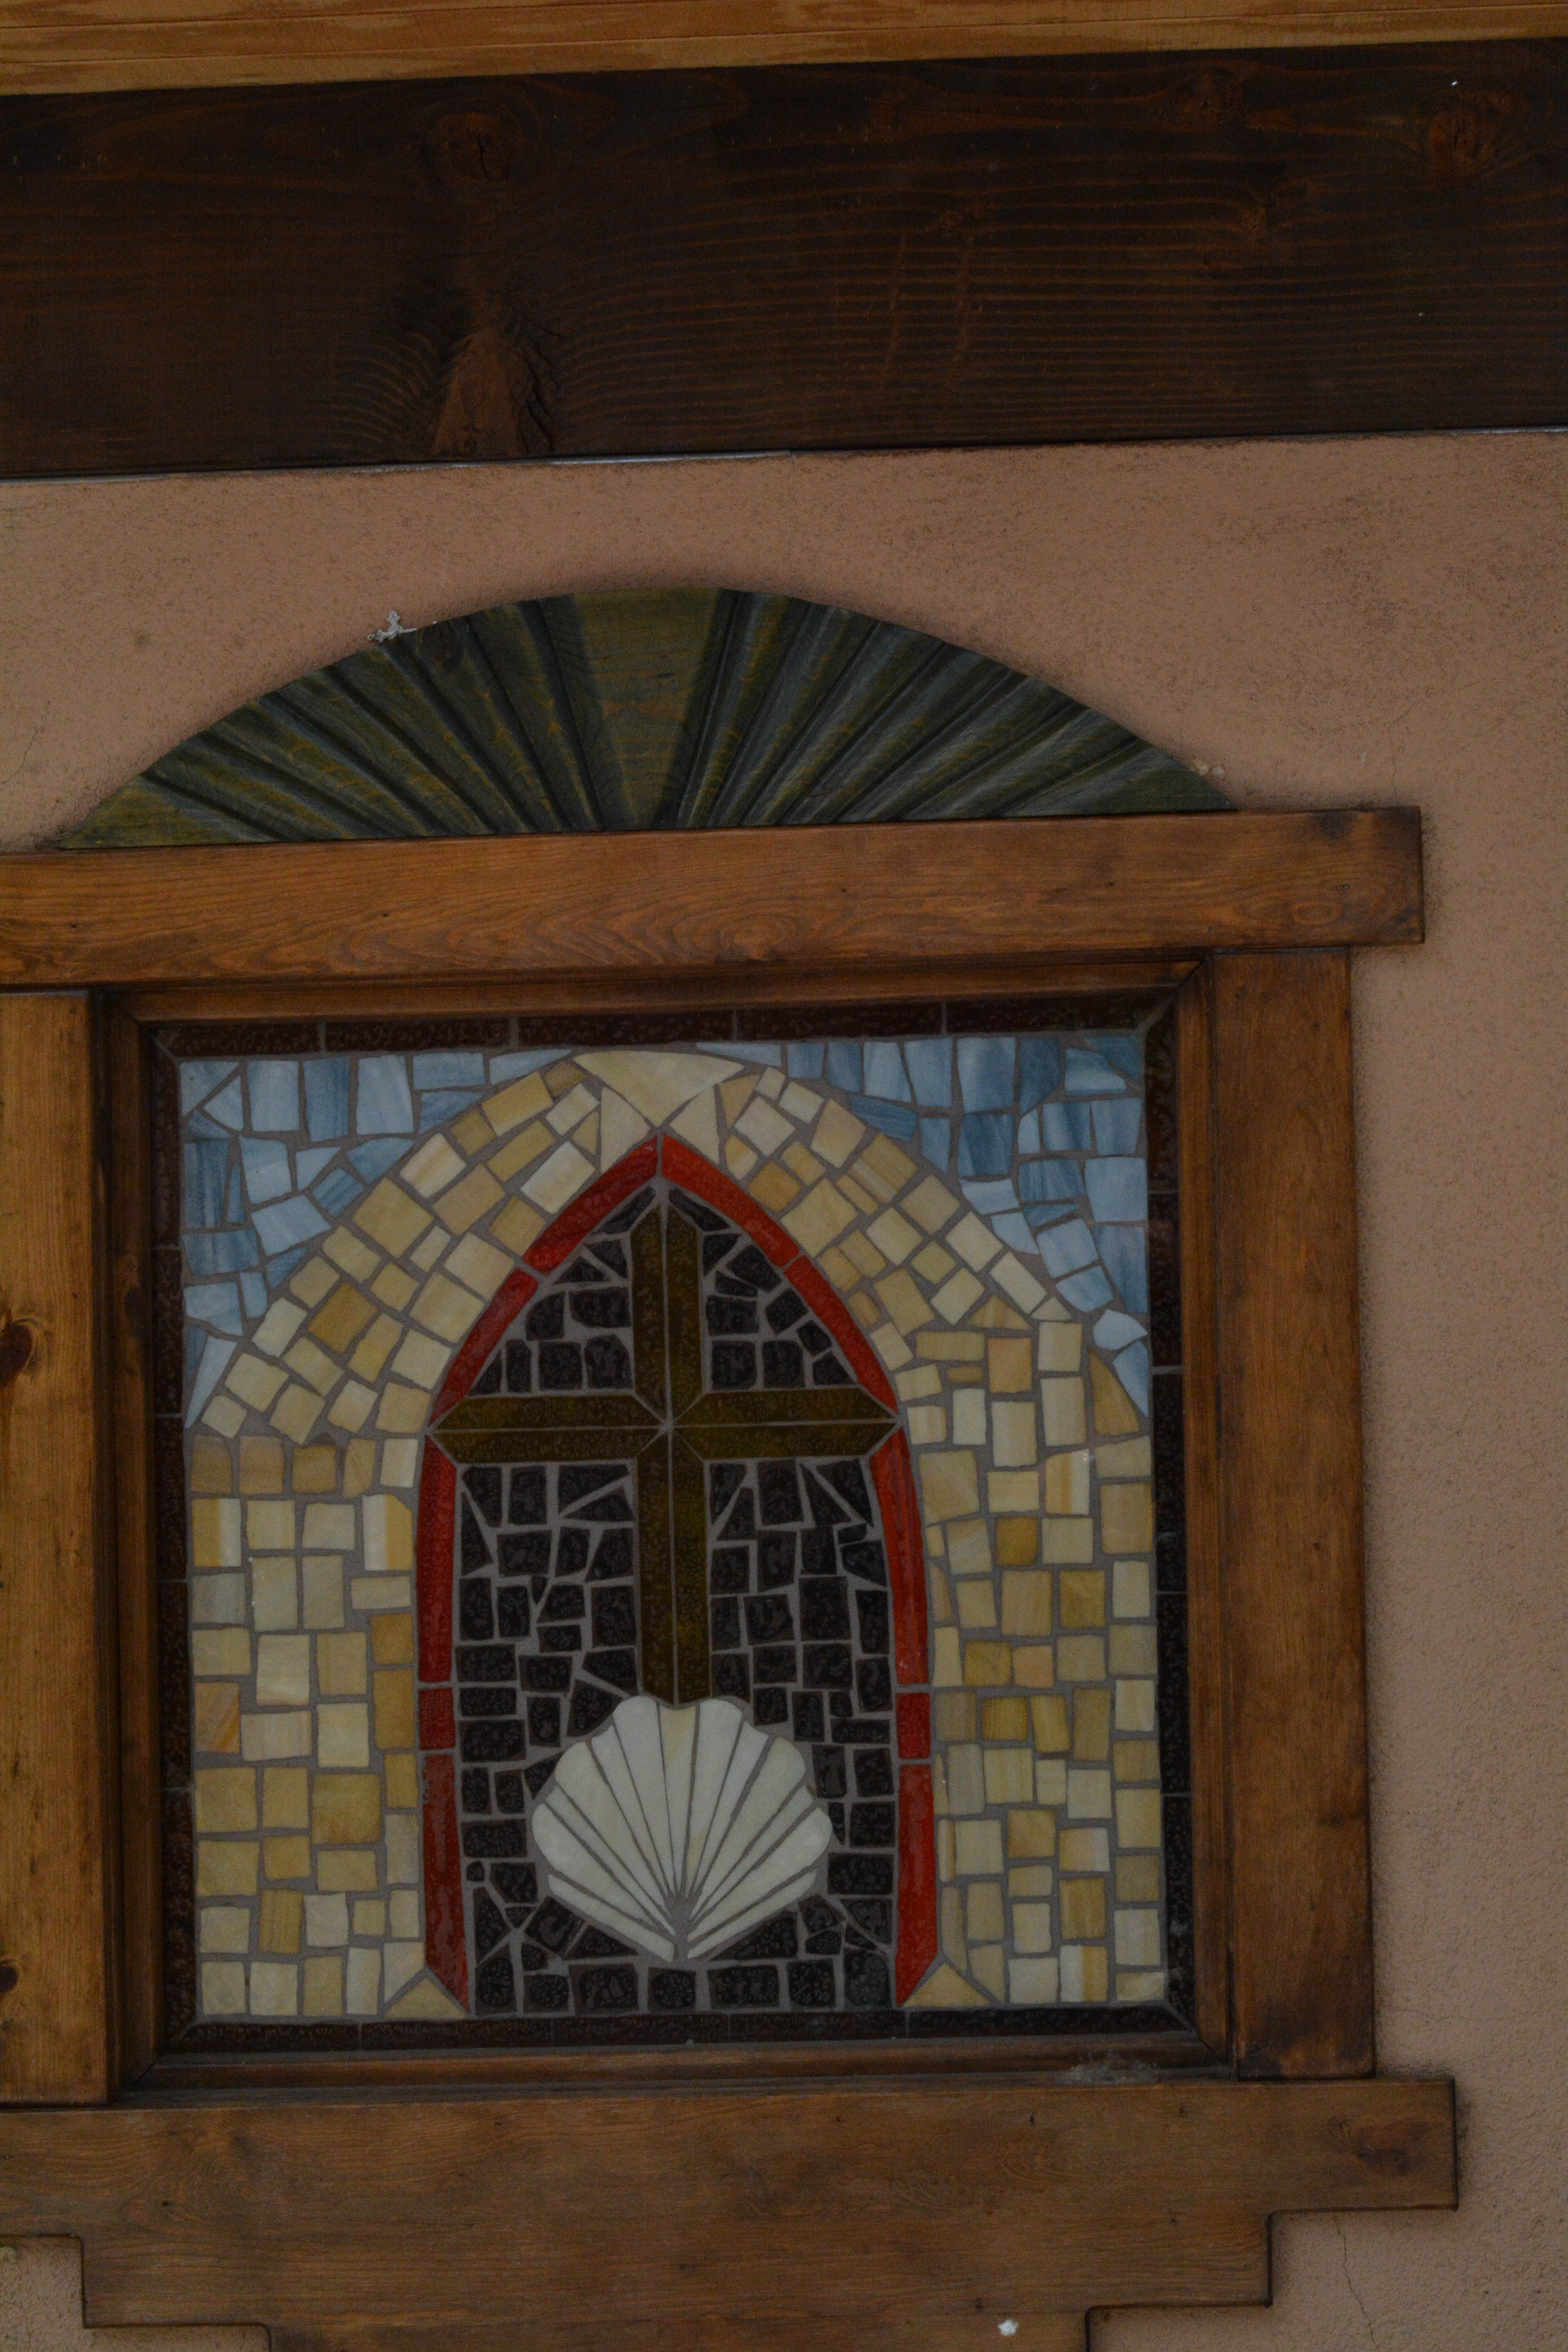
architecture, wood, house, window, glass, wall, arch, chapel, door, material, stained glass, interior design, art, santafe, truchas, northernnewmexico, pueblosantafe